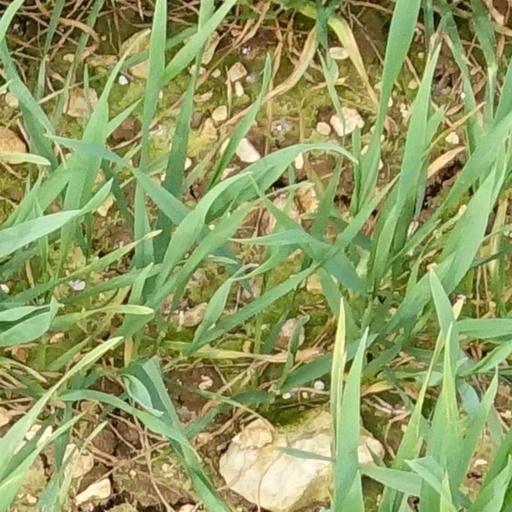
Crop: wheat